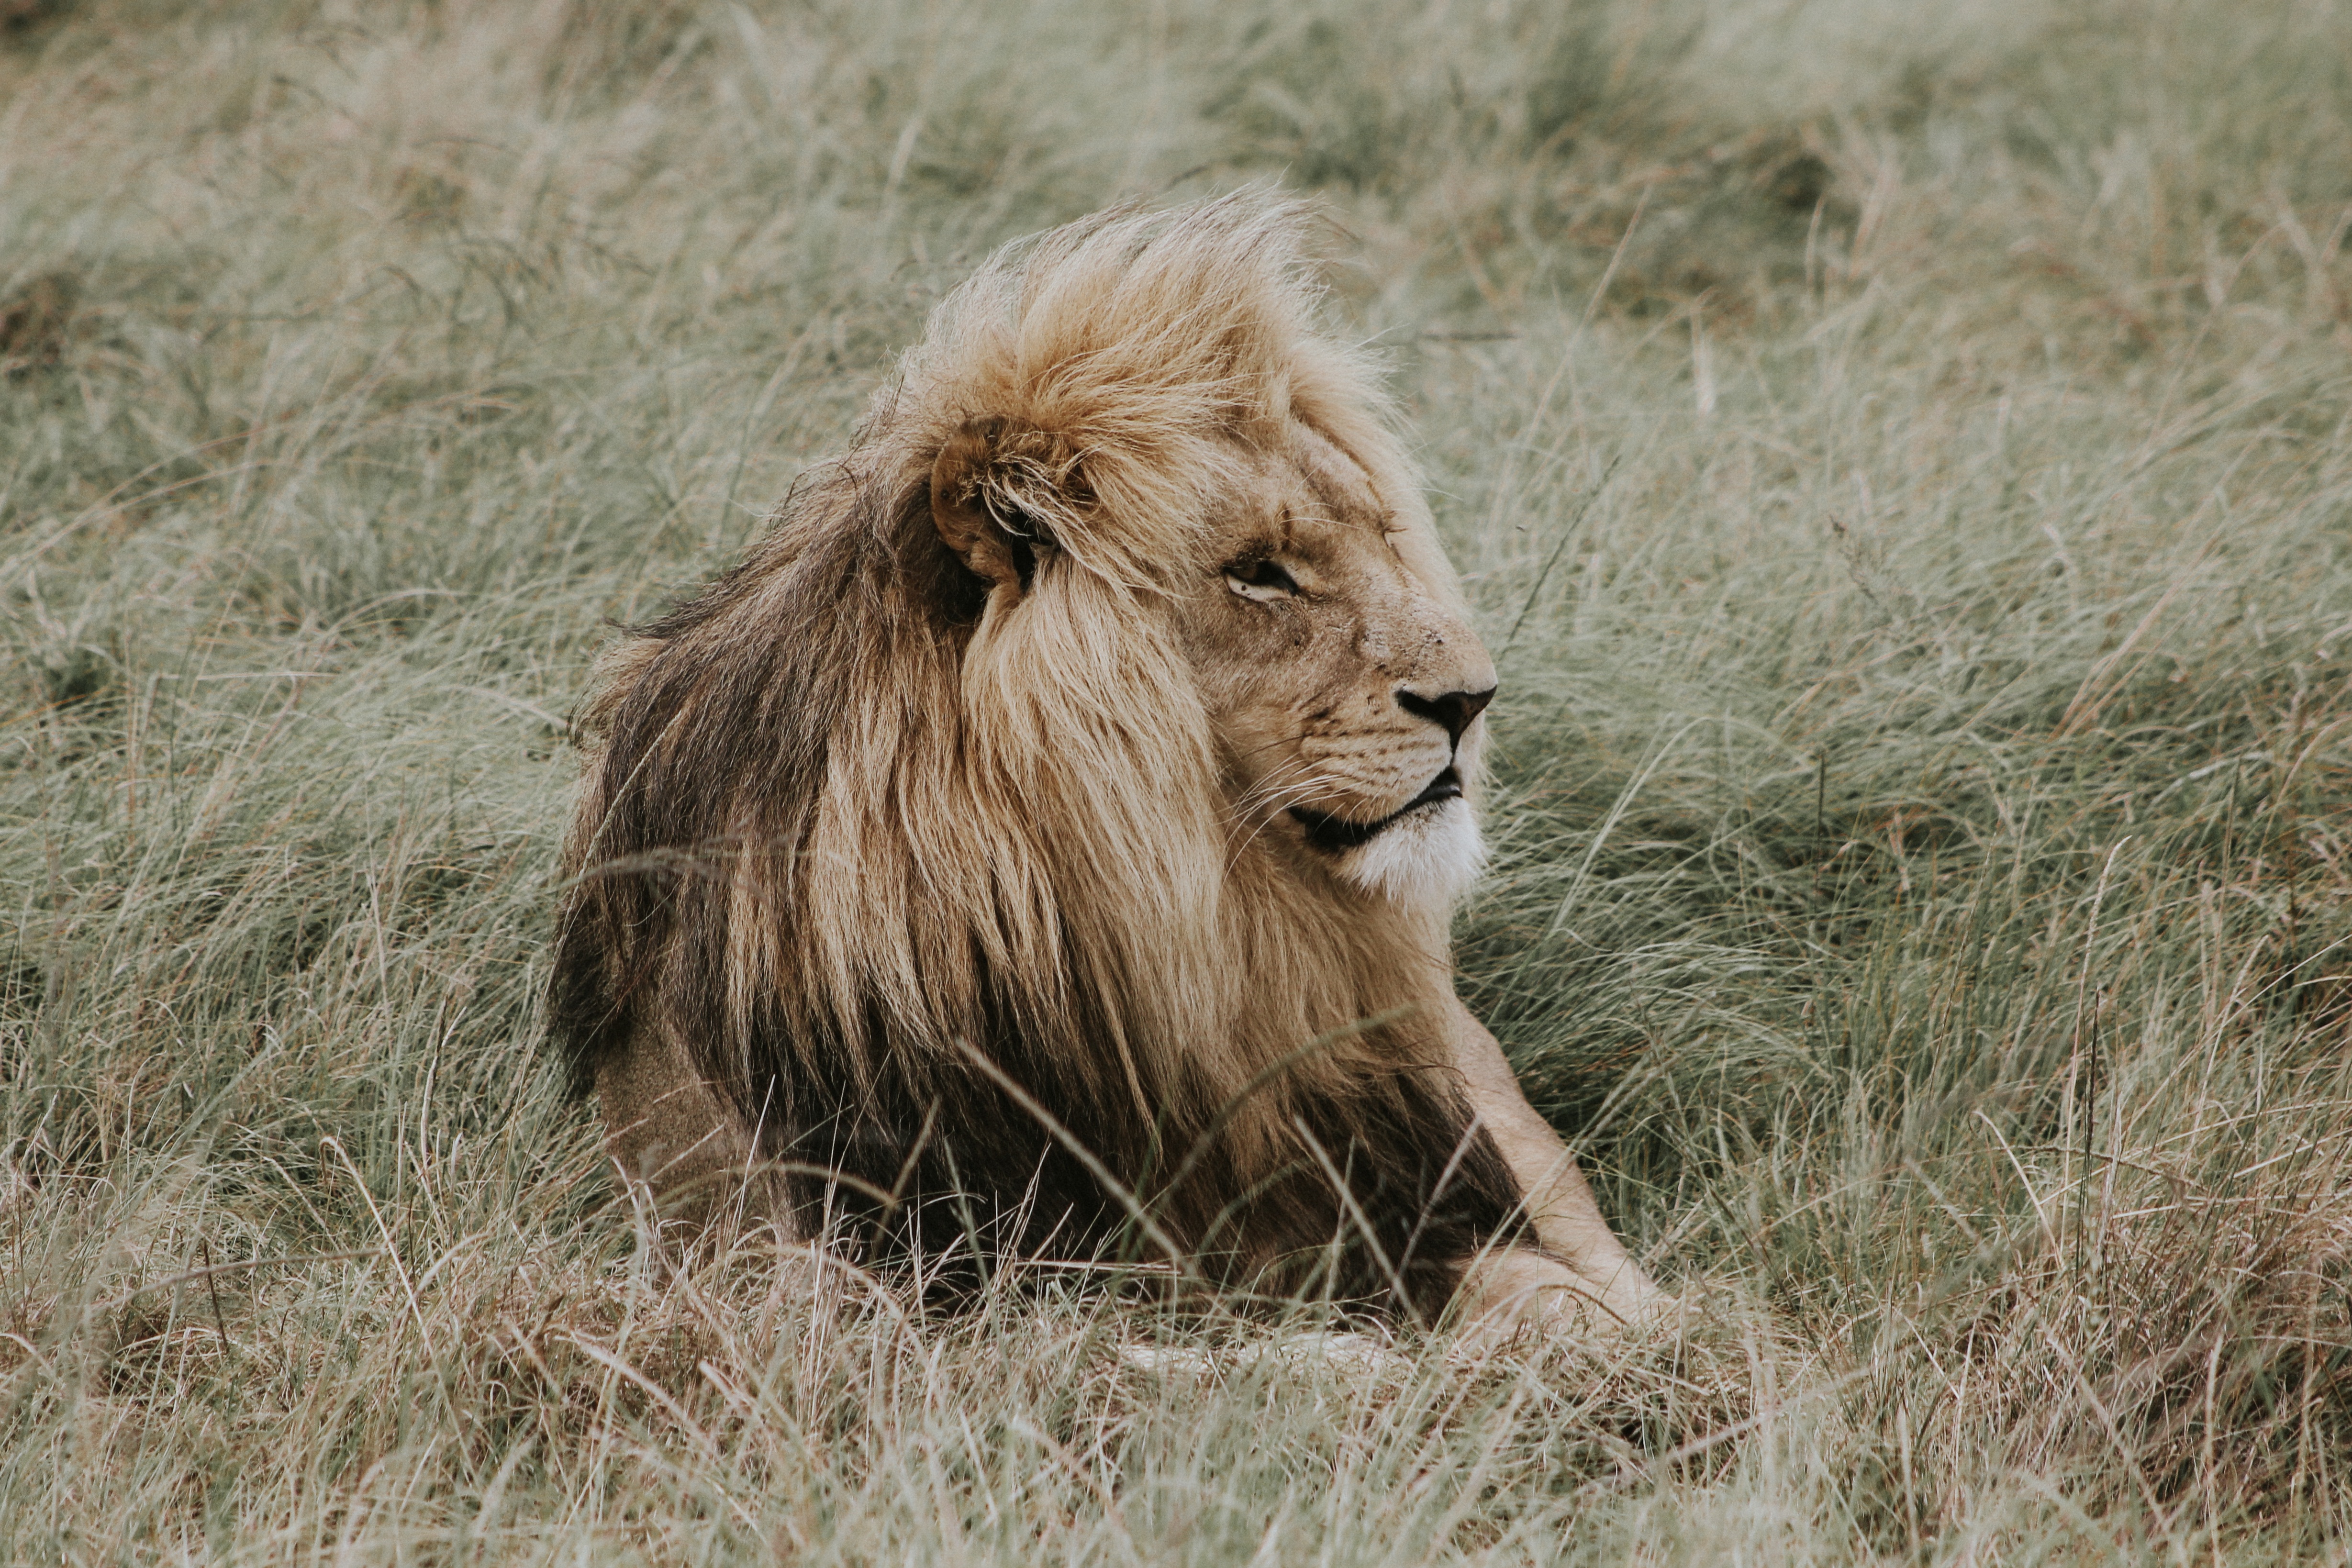
adventure, animal, wildlife, jungle, cat, africa, mammal, mane, fauna, savanna, lion, whiskers, grassland, beast, vertebrate, safari, lion king, simba, big five, big cats, cat like mammal, masai lion, nala, jafar, lions mane